2009 World Masters Athletics Championships

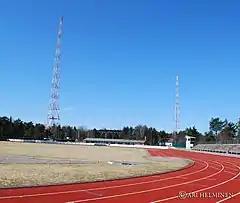
Radiomäen urheilukenttä

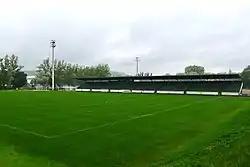
Lahden kisapuisto

2009 World Masters Athletics Championships is the eighteenth in a series of World Masters Athletics Outdoor Championships